Gu Cheng

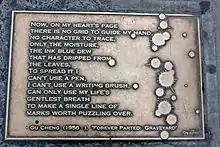
Plaque in New York

Gu Cheng (September 24, 1956 – October 8, 1993) was a famous Chinese modern poet, essayist and novelist. He was a prominent member of the "Misty Poets", a group of Chinese modernist poets.